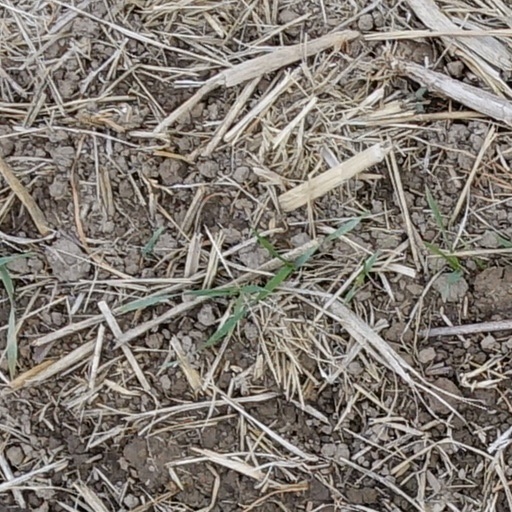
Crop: wheat